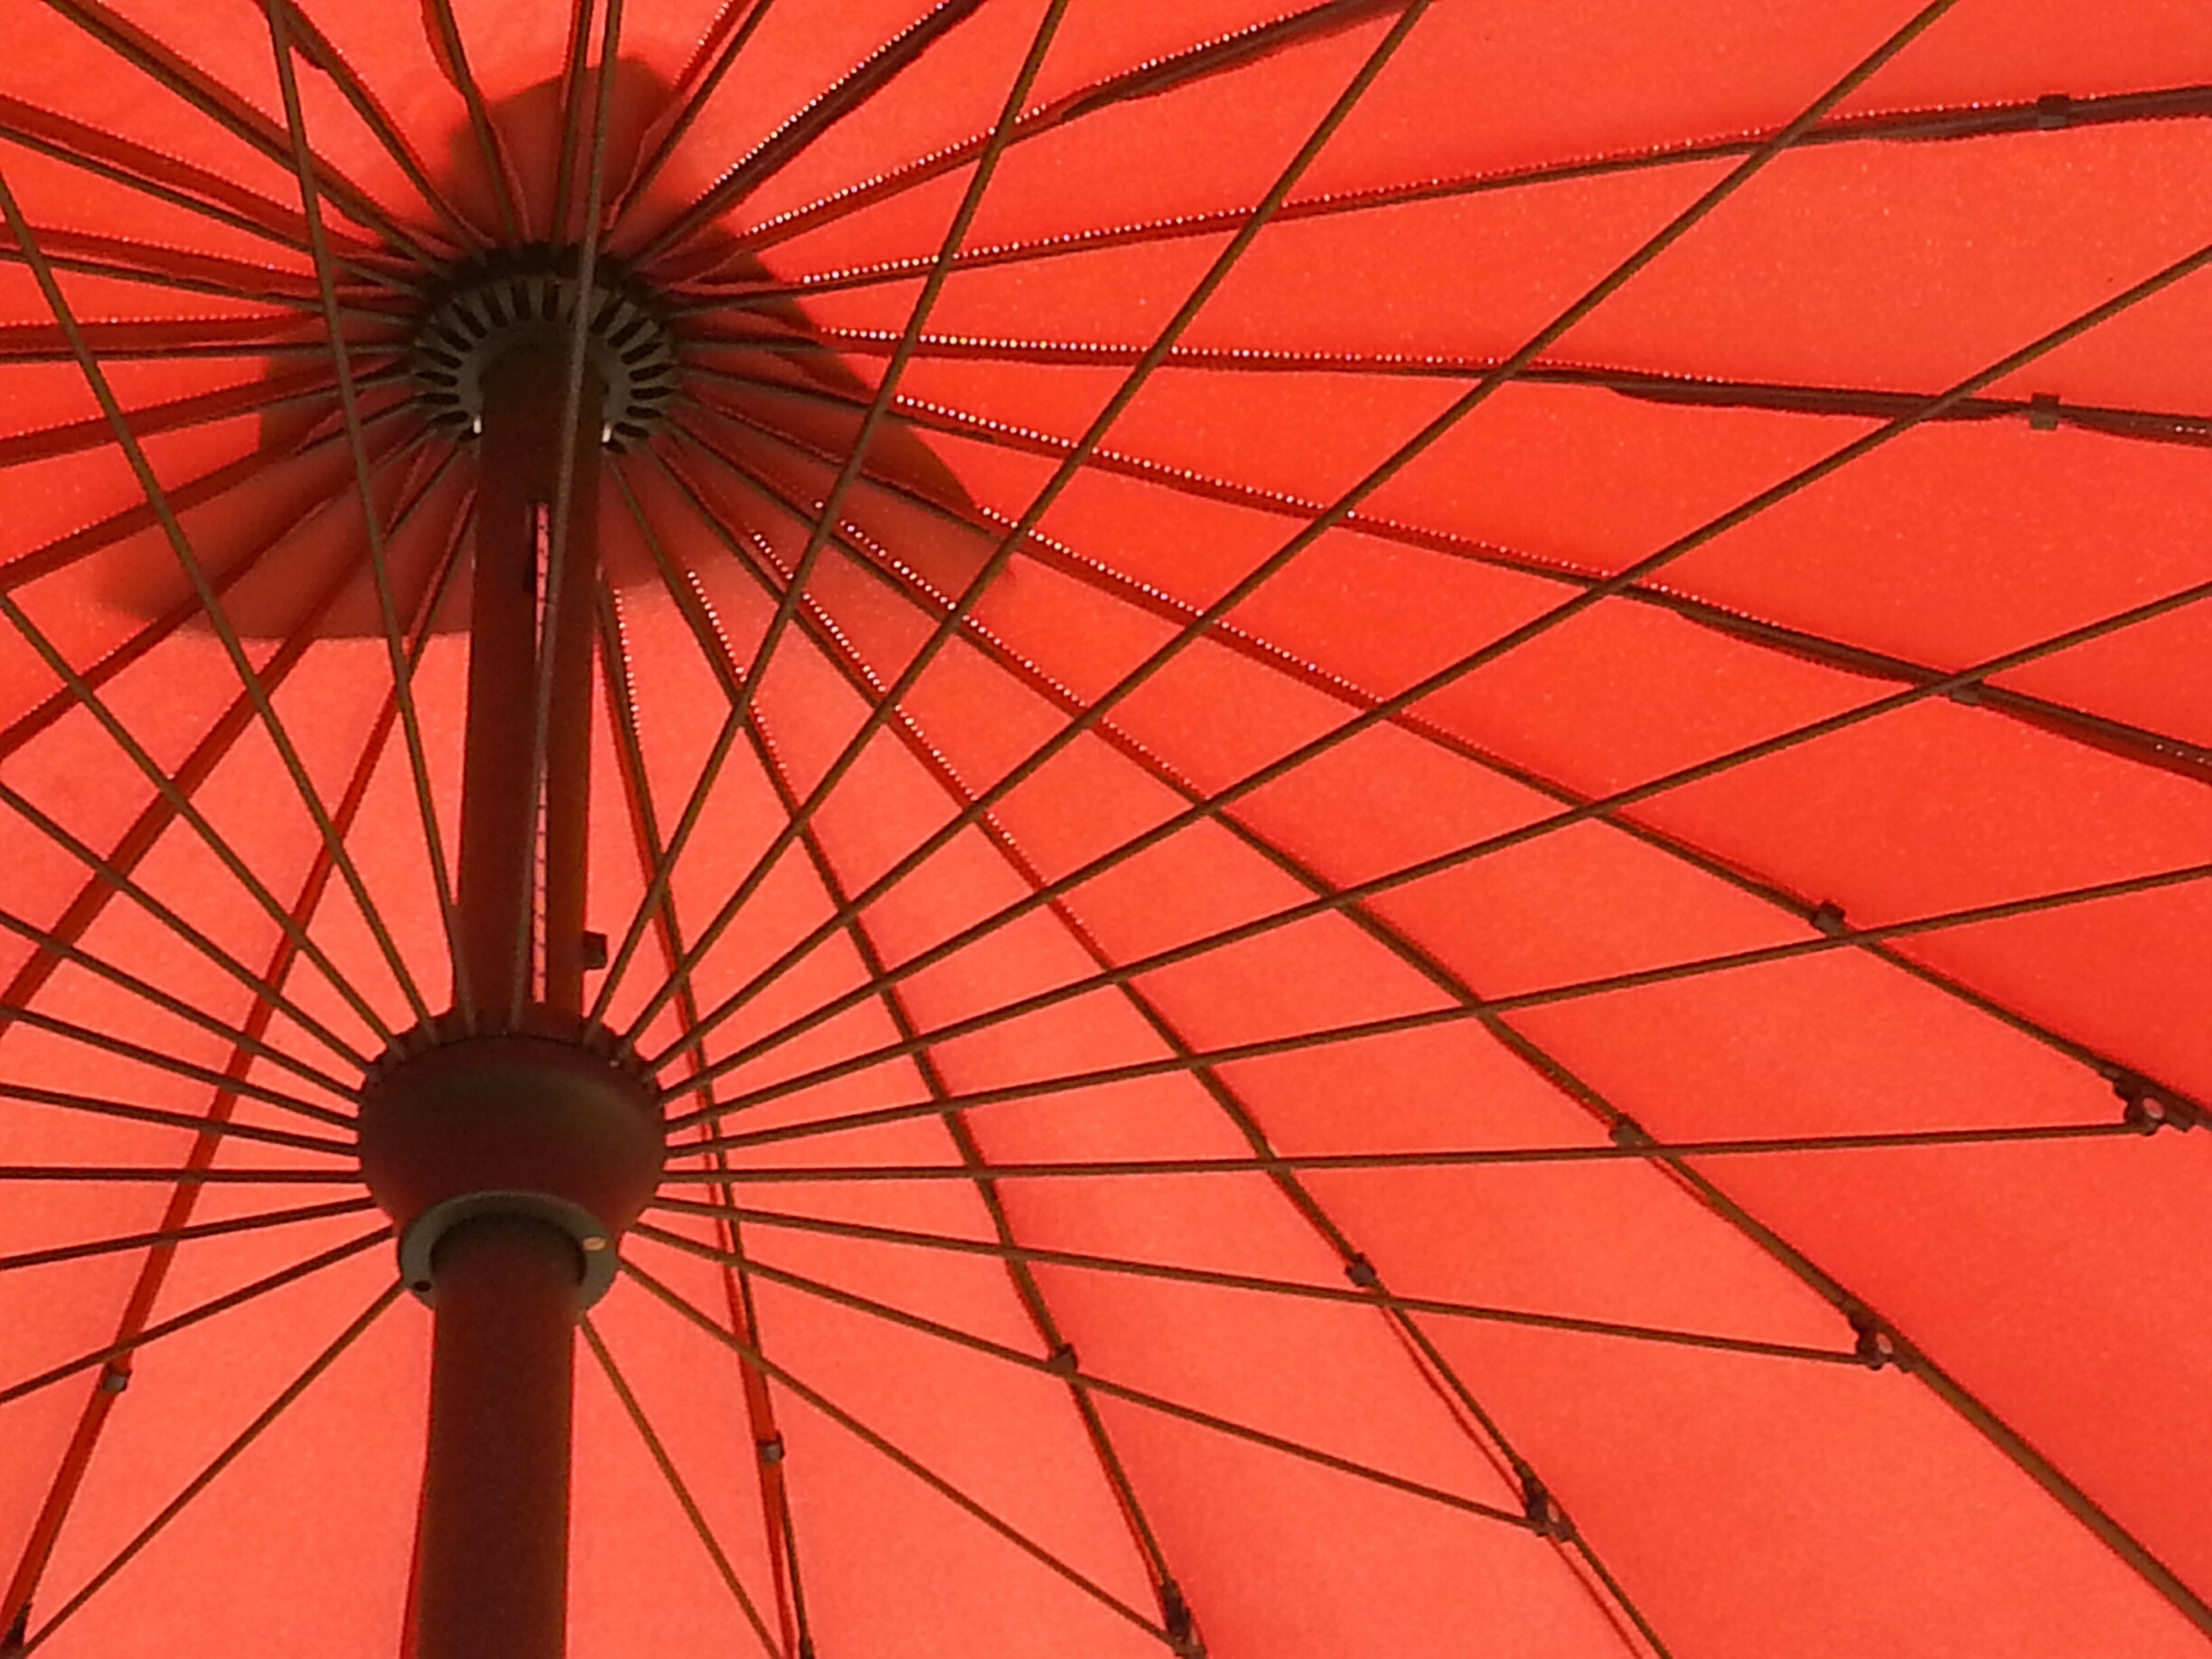
wing, wheel, flower, line, red, ferris wheel, umbrella, color, circle, symmetry, tourist attraction, shape